The Immortal (2018 film)

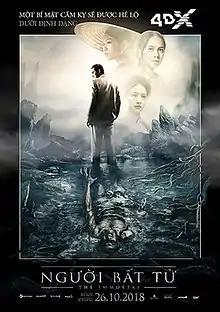
Film poster

The Immortal is a 2018 Vietnamese film directed by Victor Vu. The twelfth feature film by Vu, it tells the story of a man who has lived for three centuries after making himself immortal through dark magic. It premiered in the United States at the 11th Viet Film Fest in 2019 and won the Award for Best Cinematography for a Feature film.